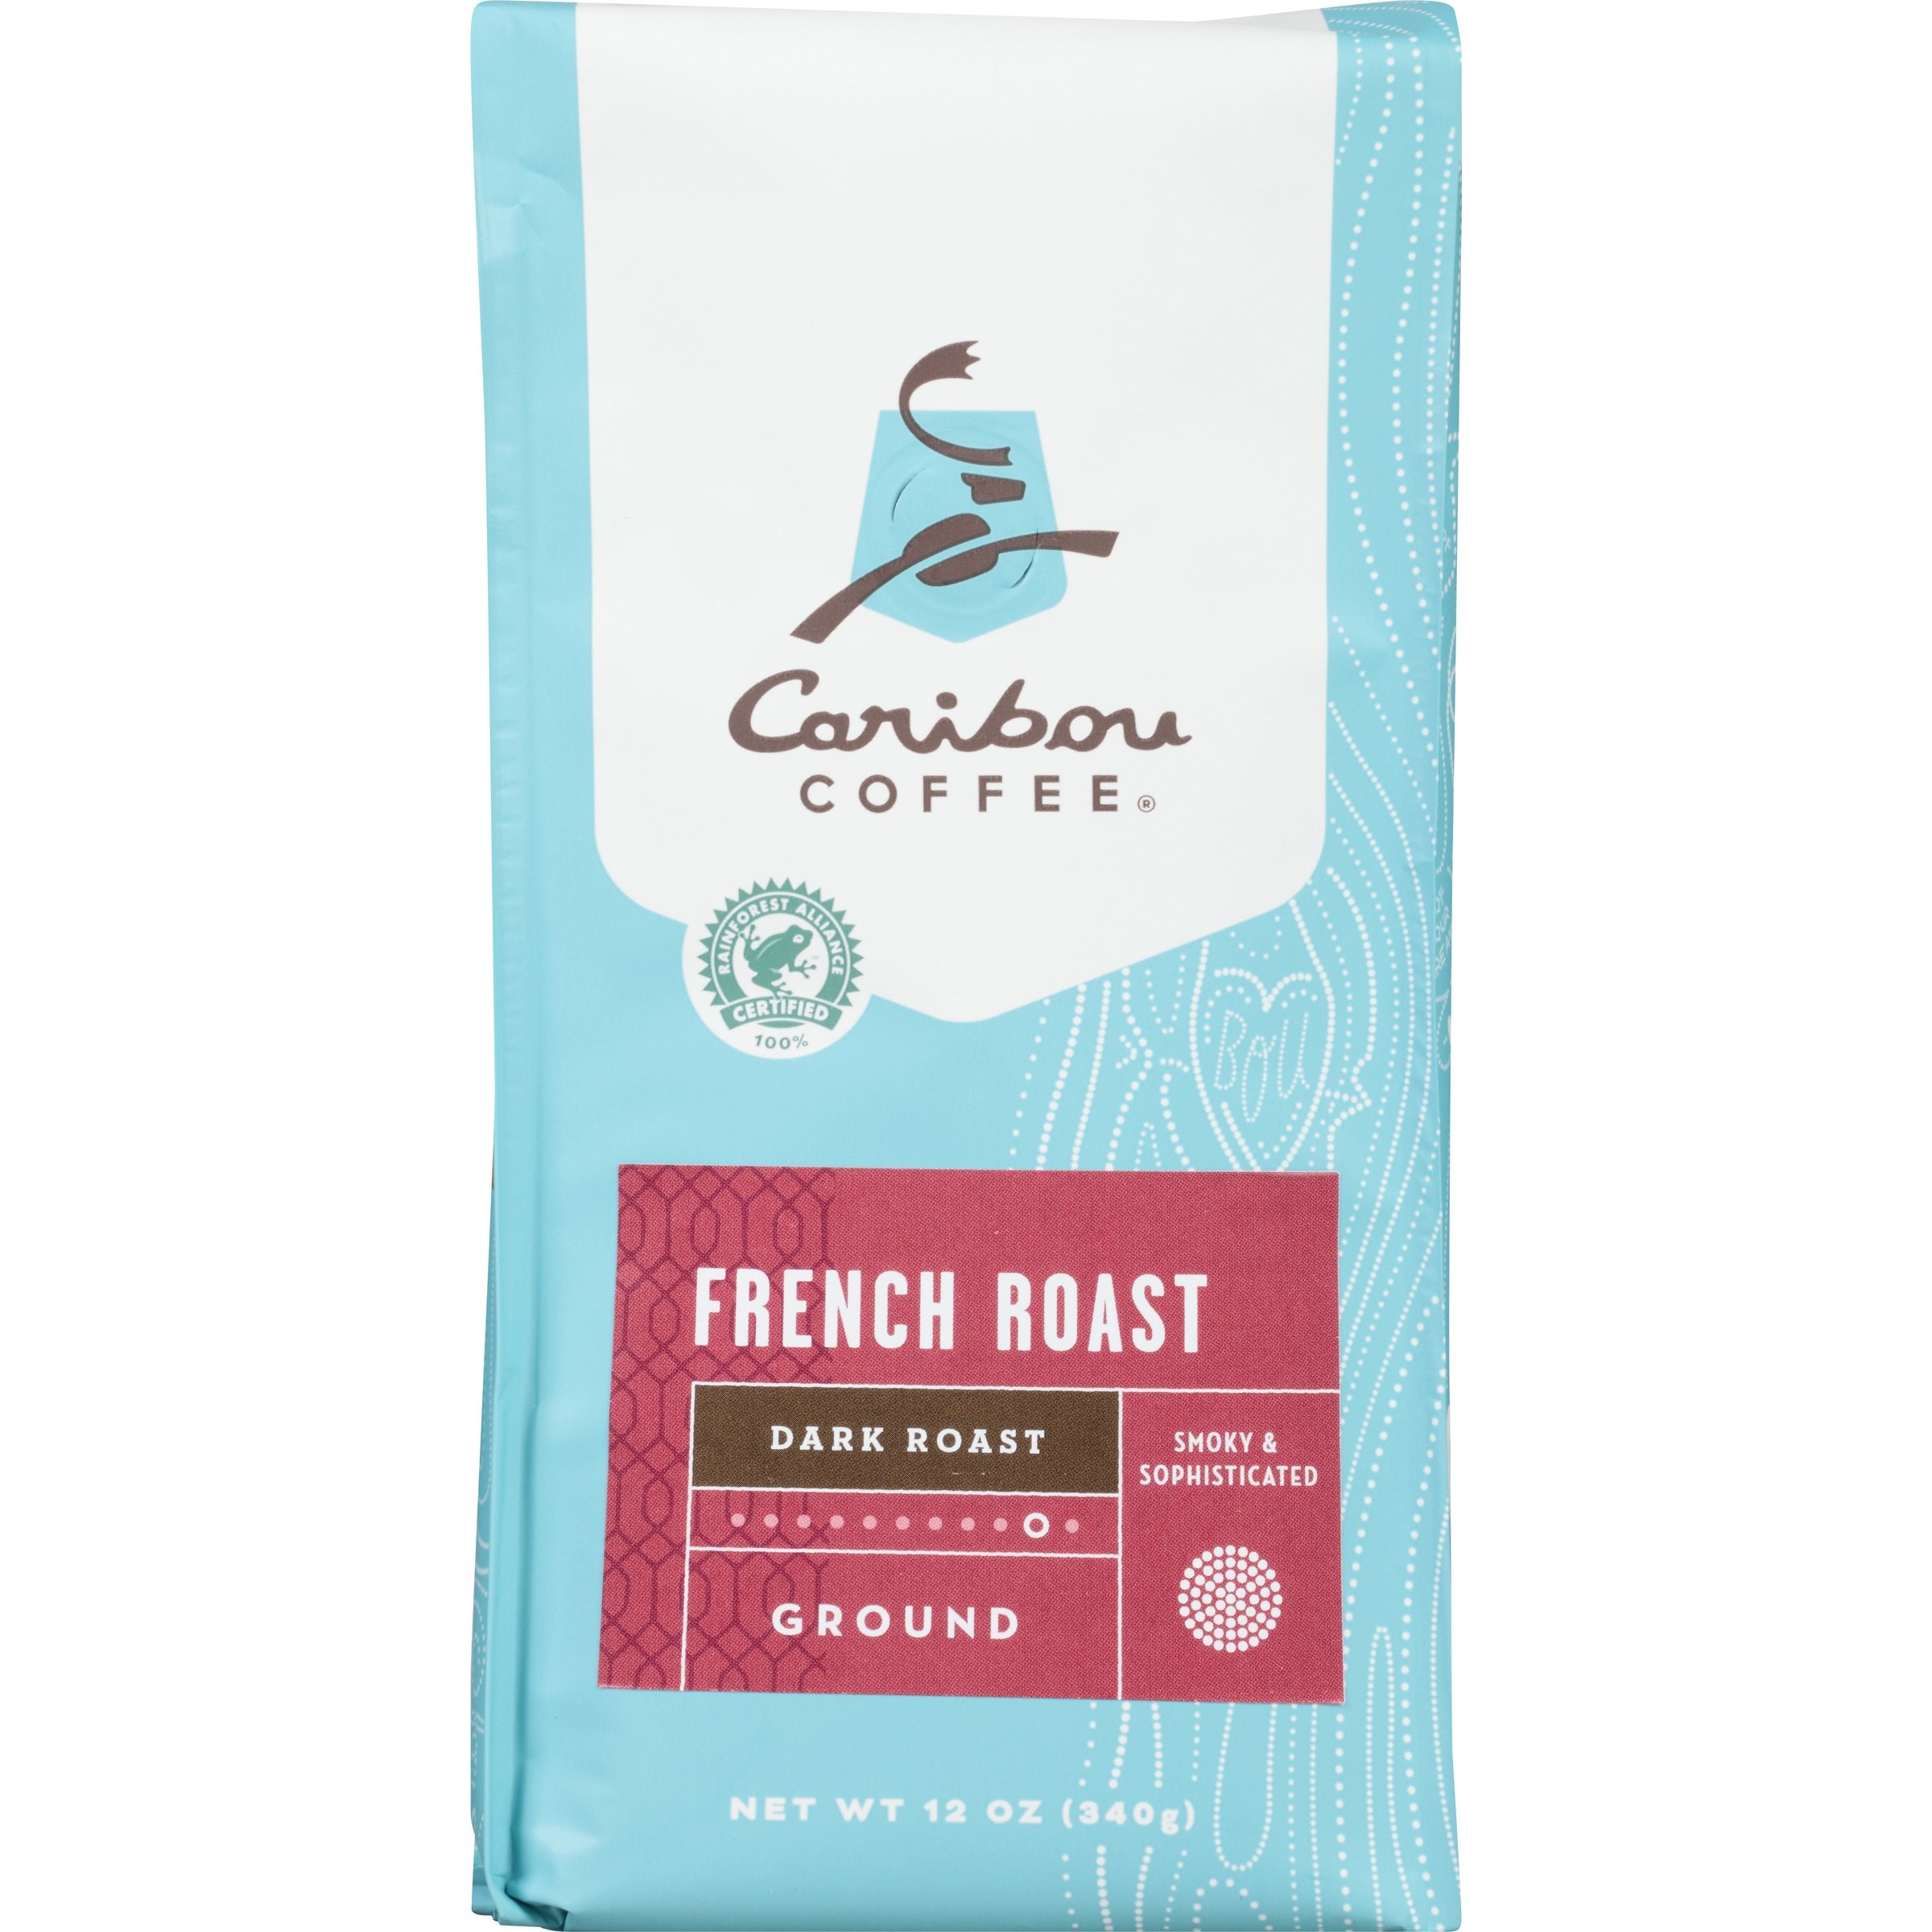
Item Name: Caribou Coffee French Roast Ground, 12 Ounce
Bullet Point: French roast is a rainforest alliance certified coffee
Value: 12.0
Unit: Ounce

Price: 7.59